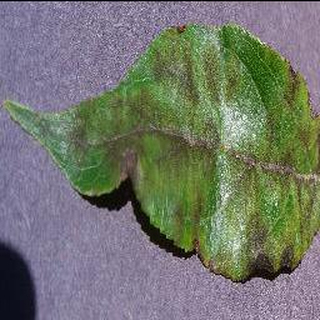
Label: apple_apple_scab